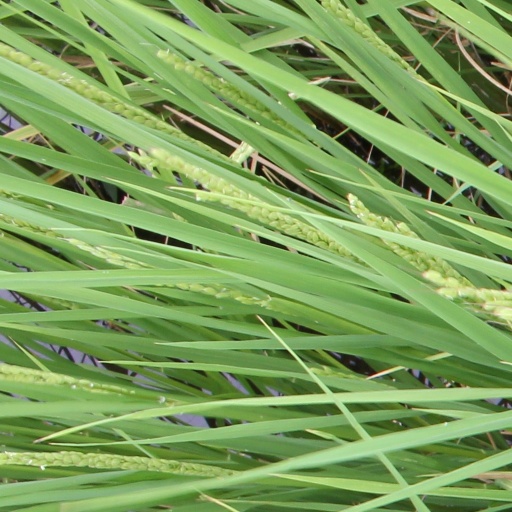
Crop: rice